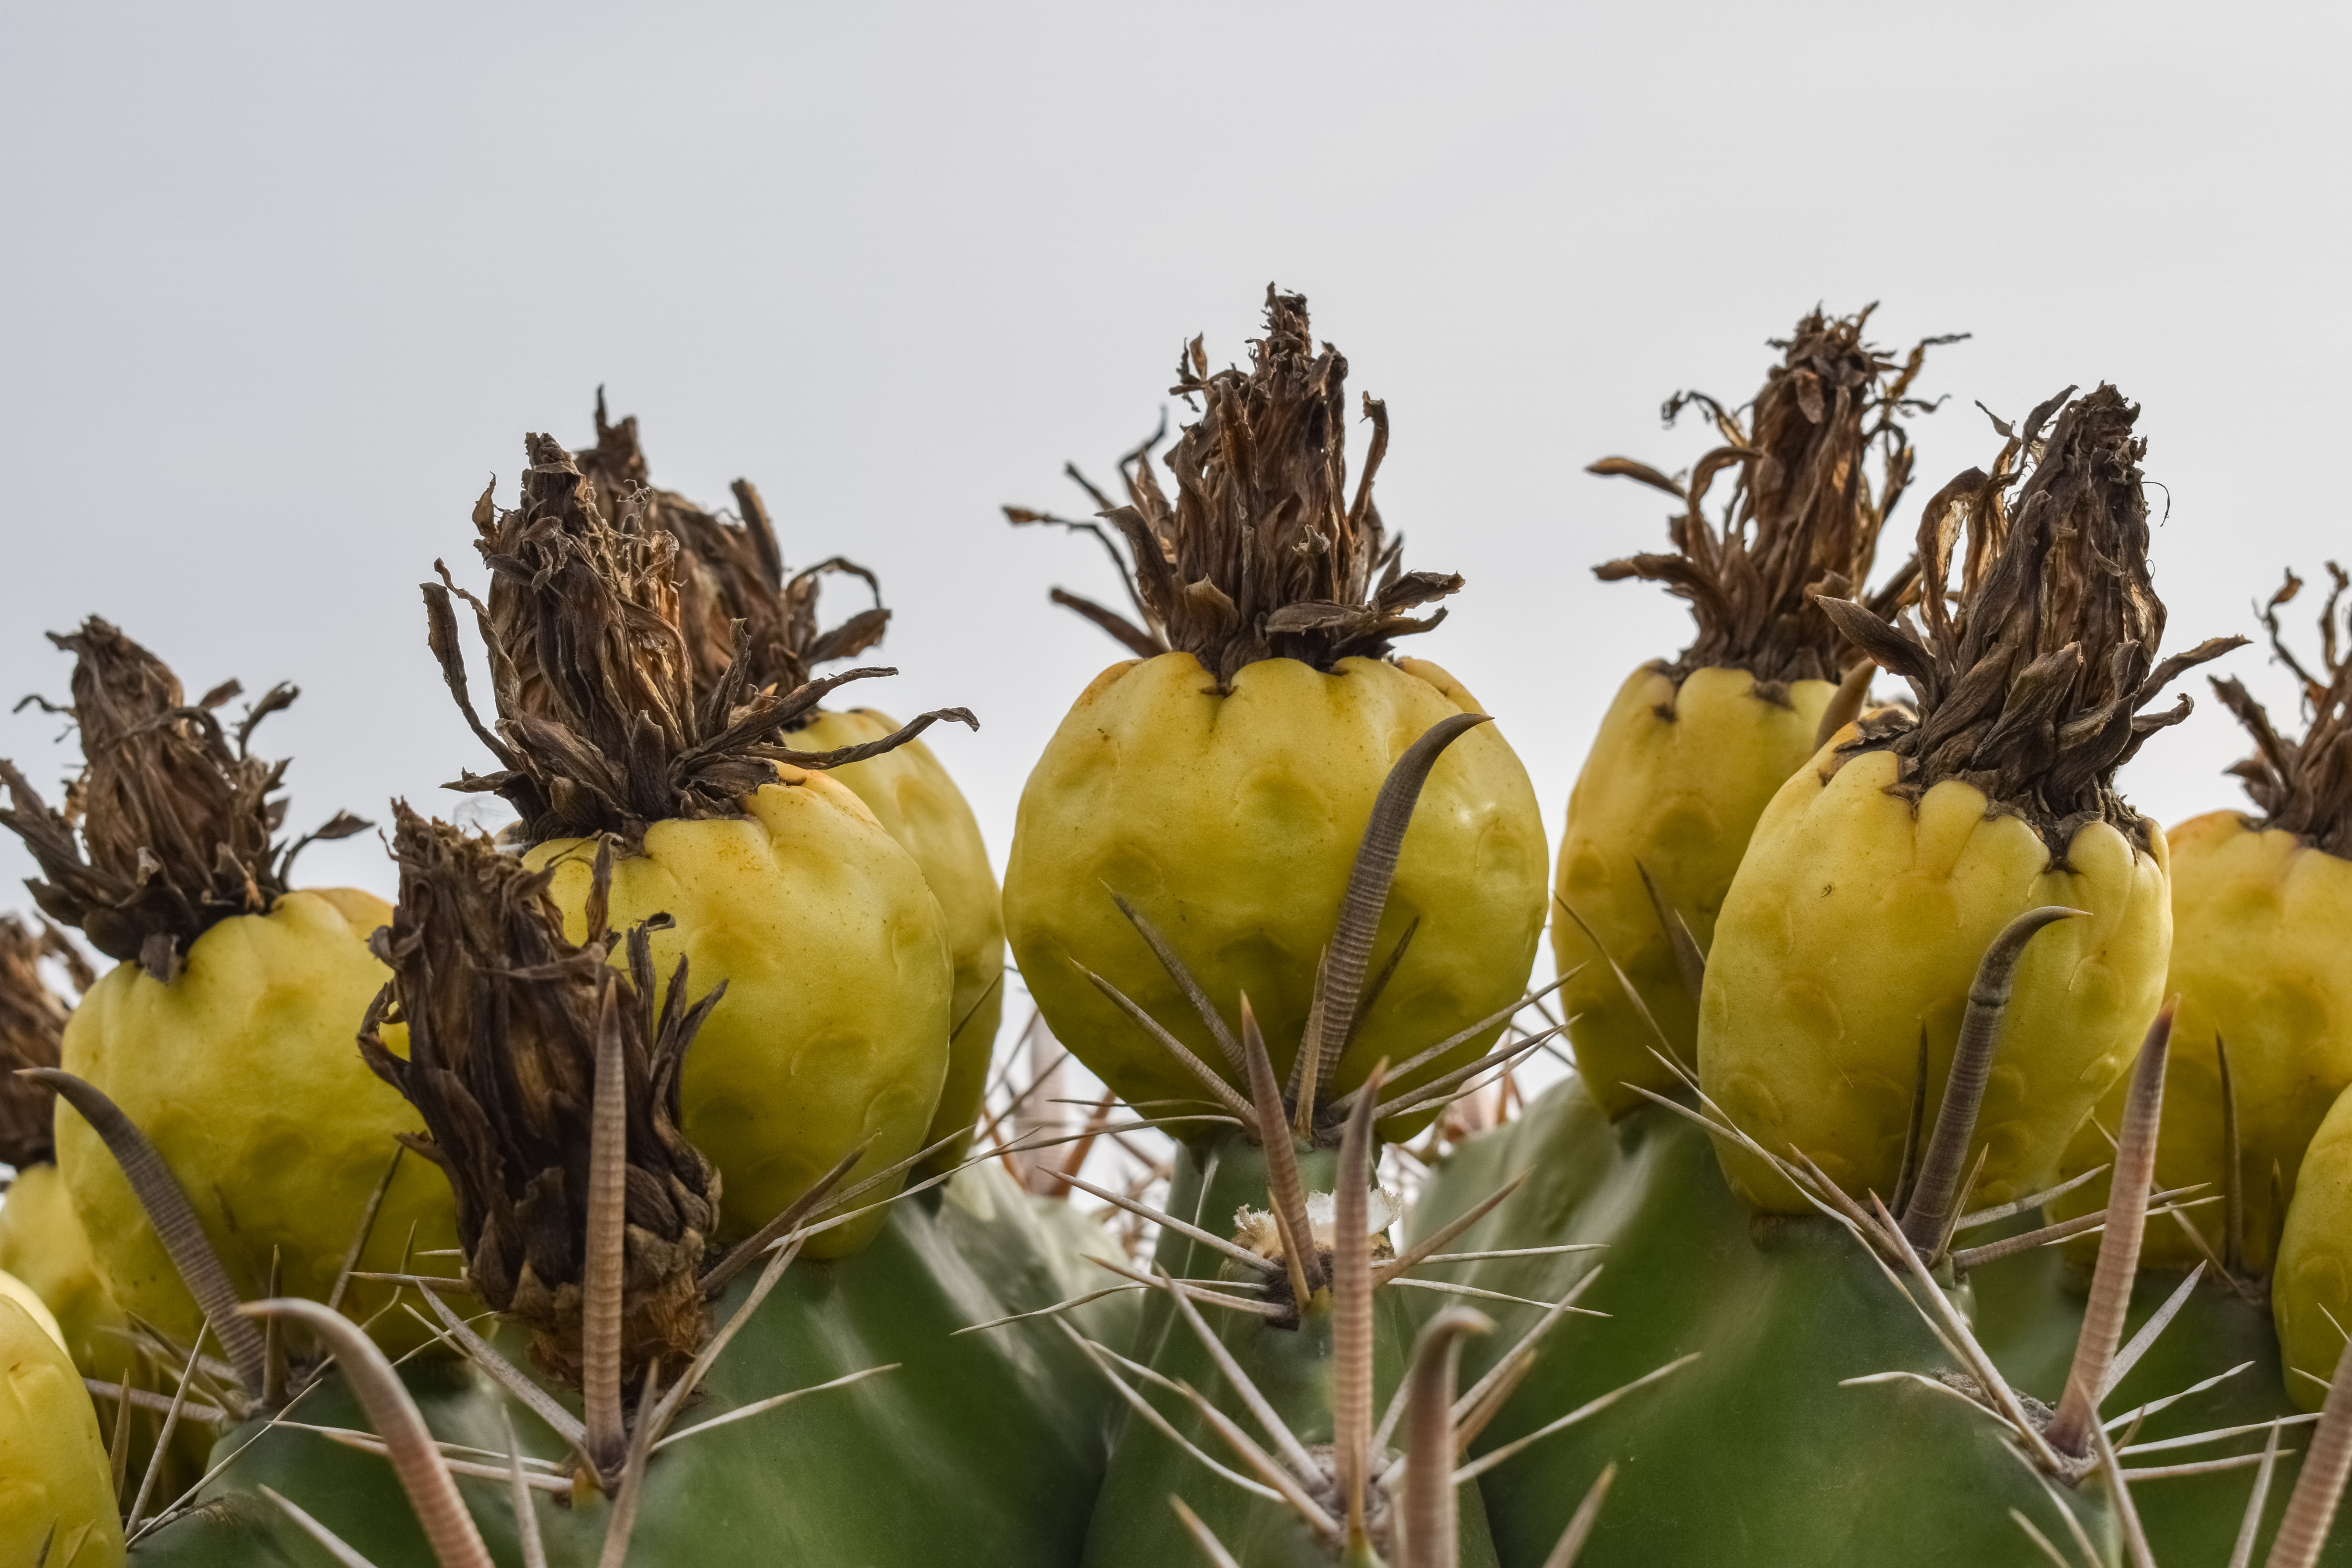
nature, cactus, plant, fruit, leaf, flower, food, produce, vegetable, autumn, botany, yellow, flora, wildflower, thorns, thistle, macro photography, flowering plant, prickly pear, land plant, thorns spines and prickles